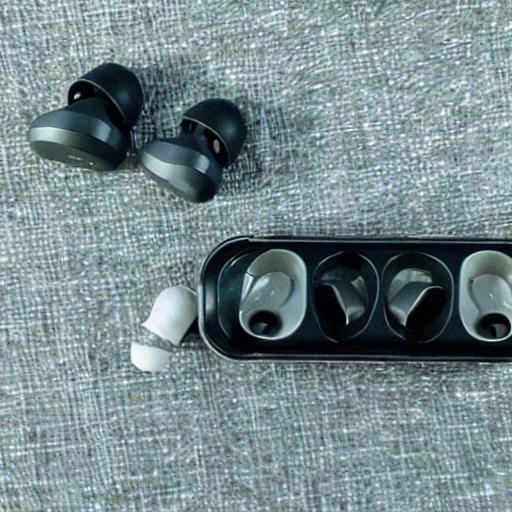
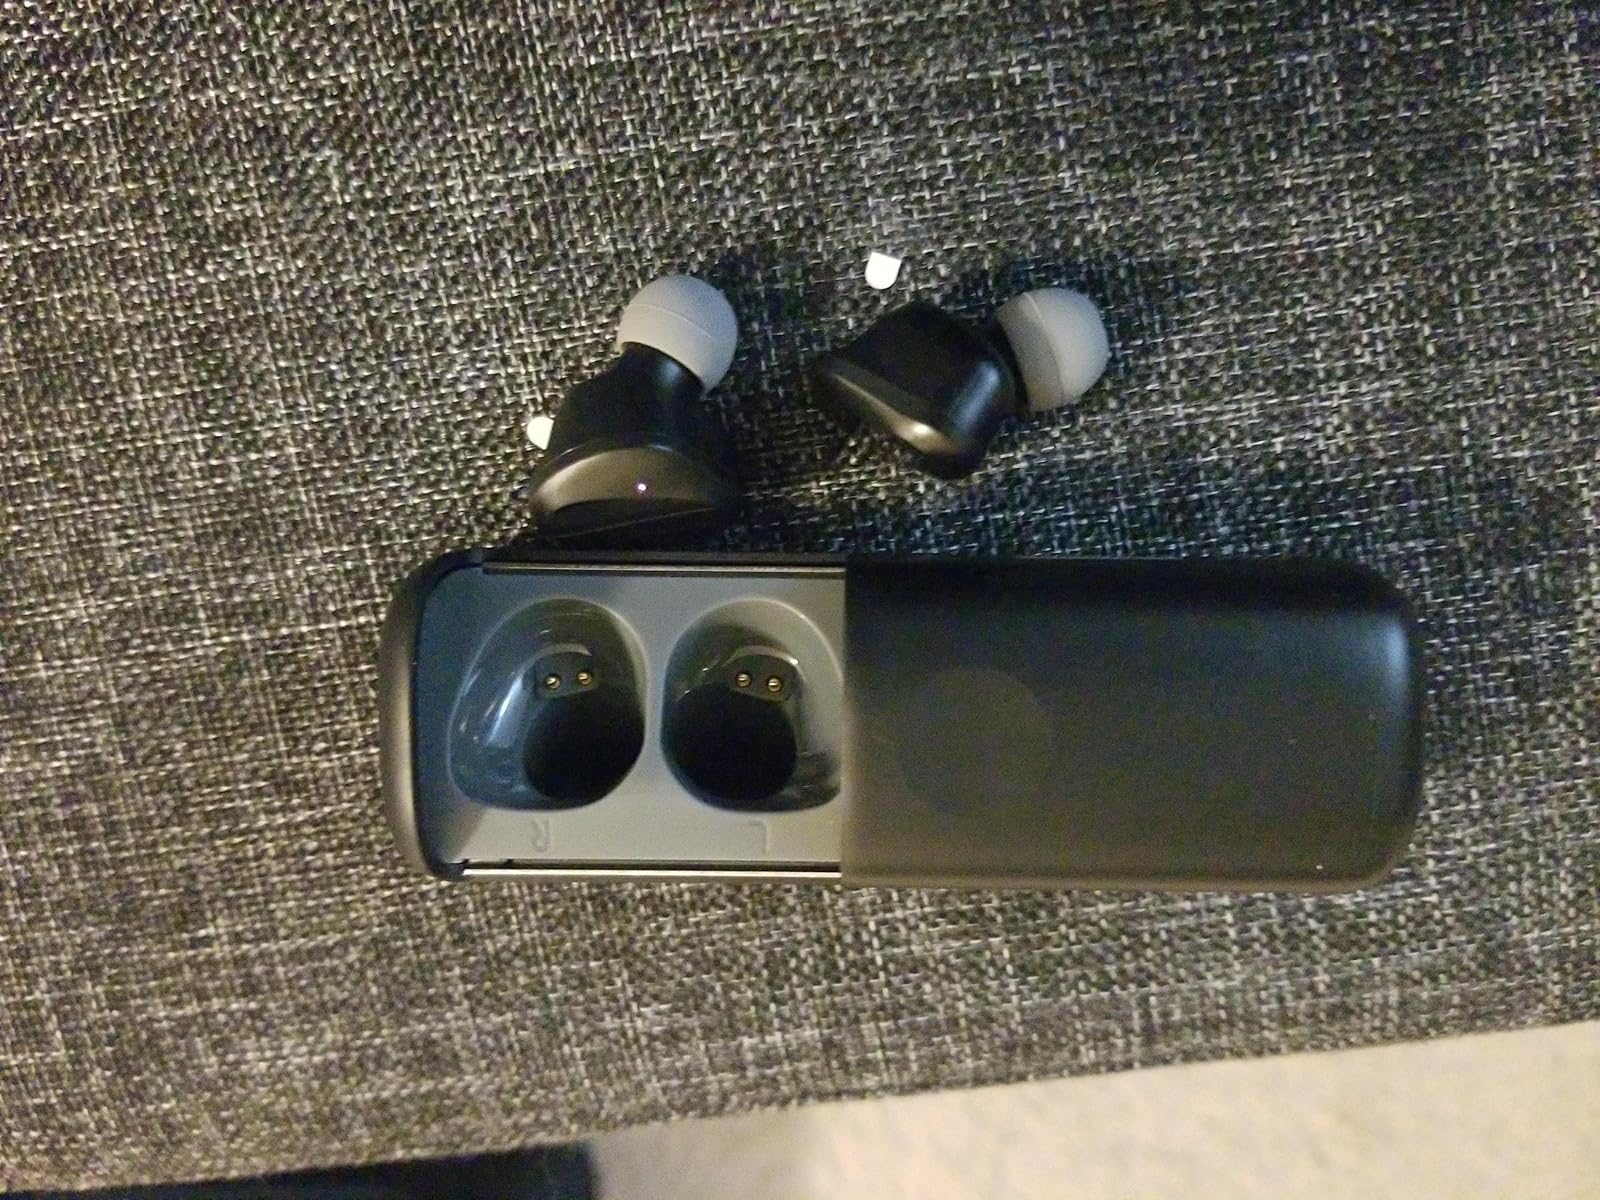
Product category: earbuds
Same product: no